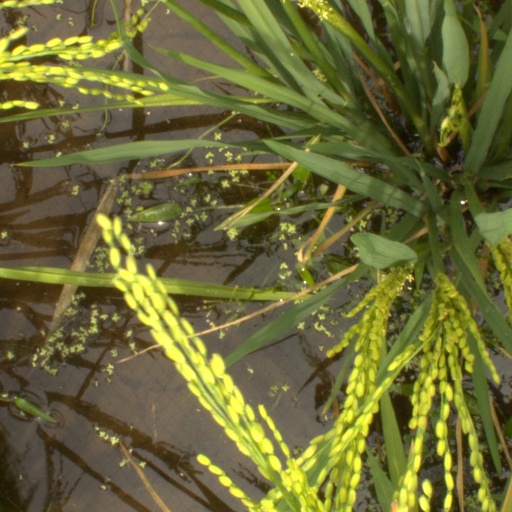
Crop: rice